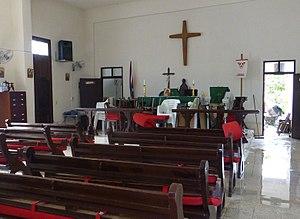
Cienfuegos (Cuba)
L'Église épiscopalienne de Cuba est une Église chrétienne de Cuba, fondée en 1901, membre de la Communion anglicane.